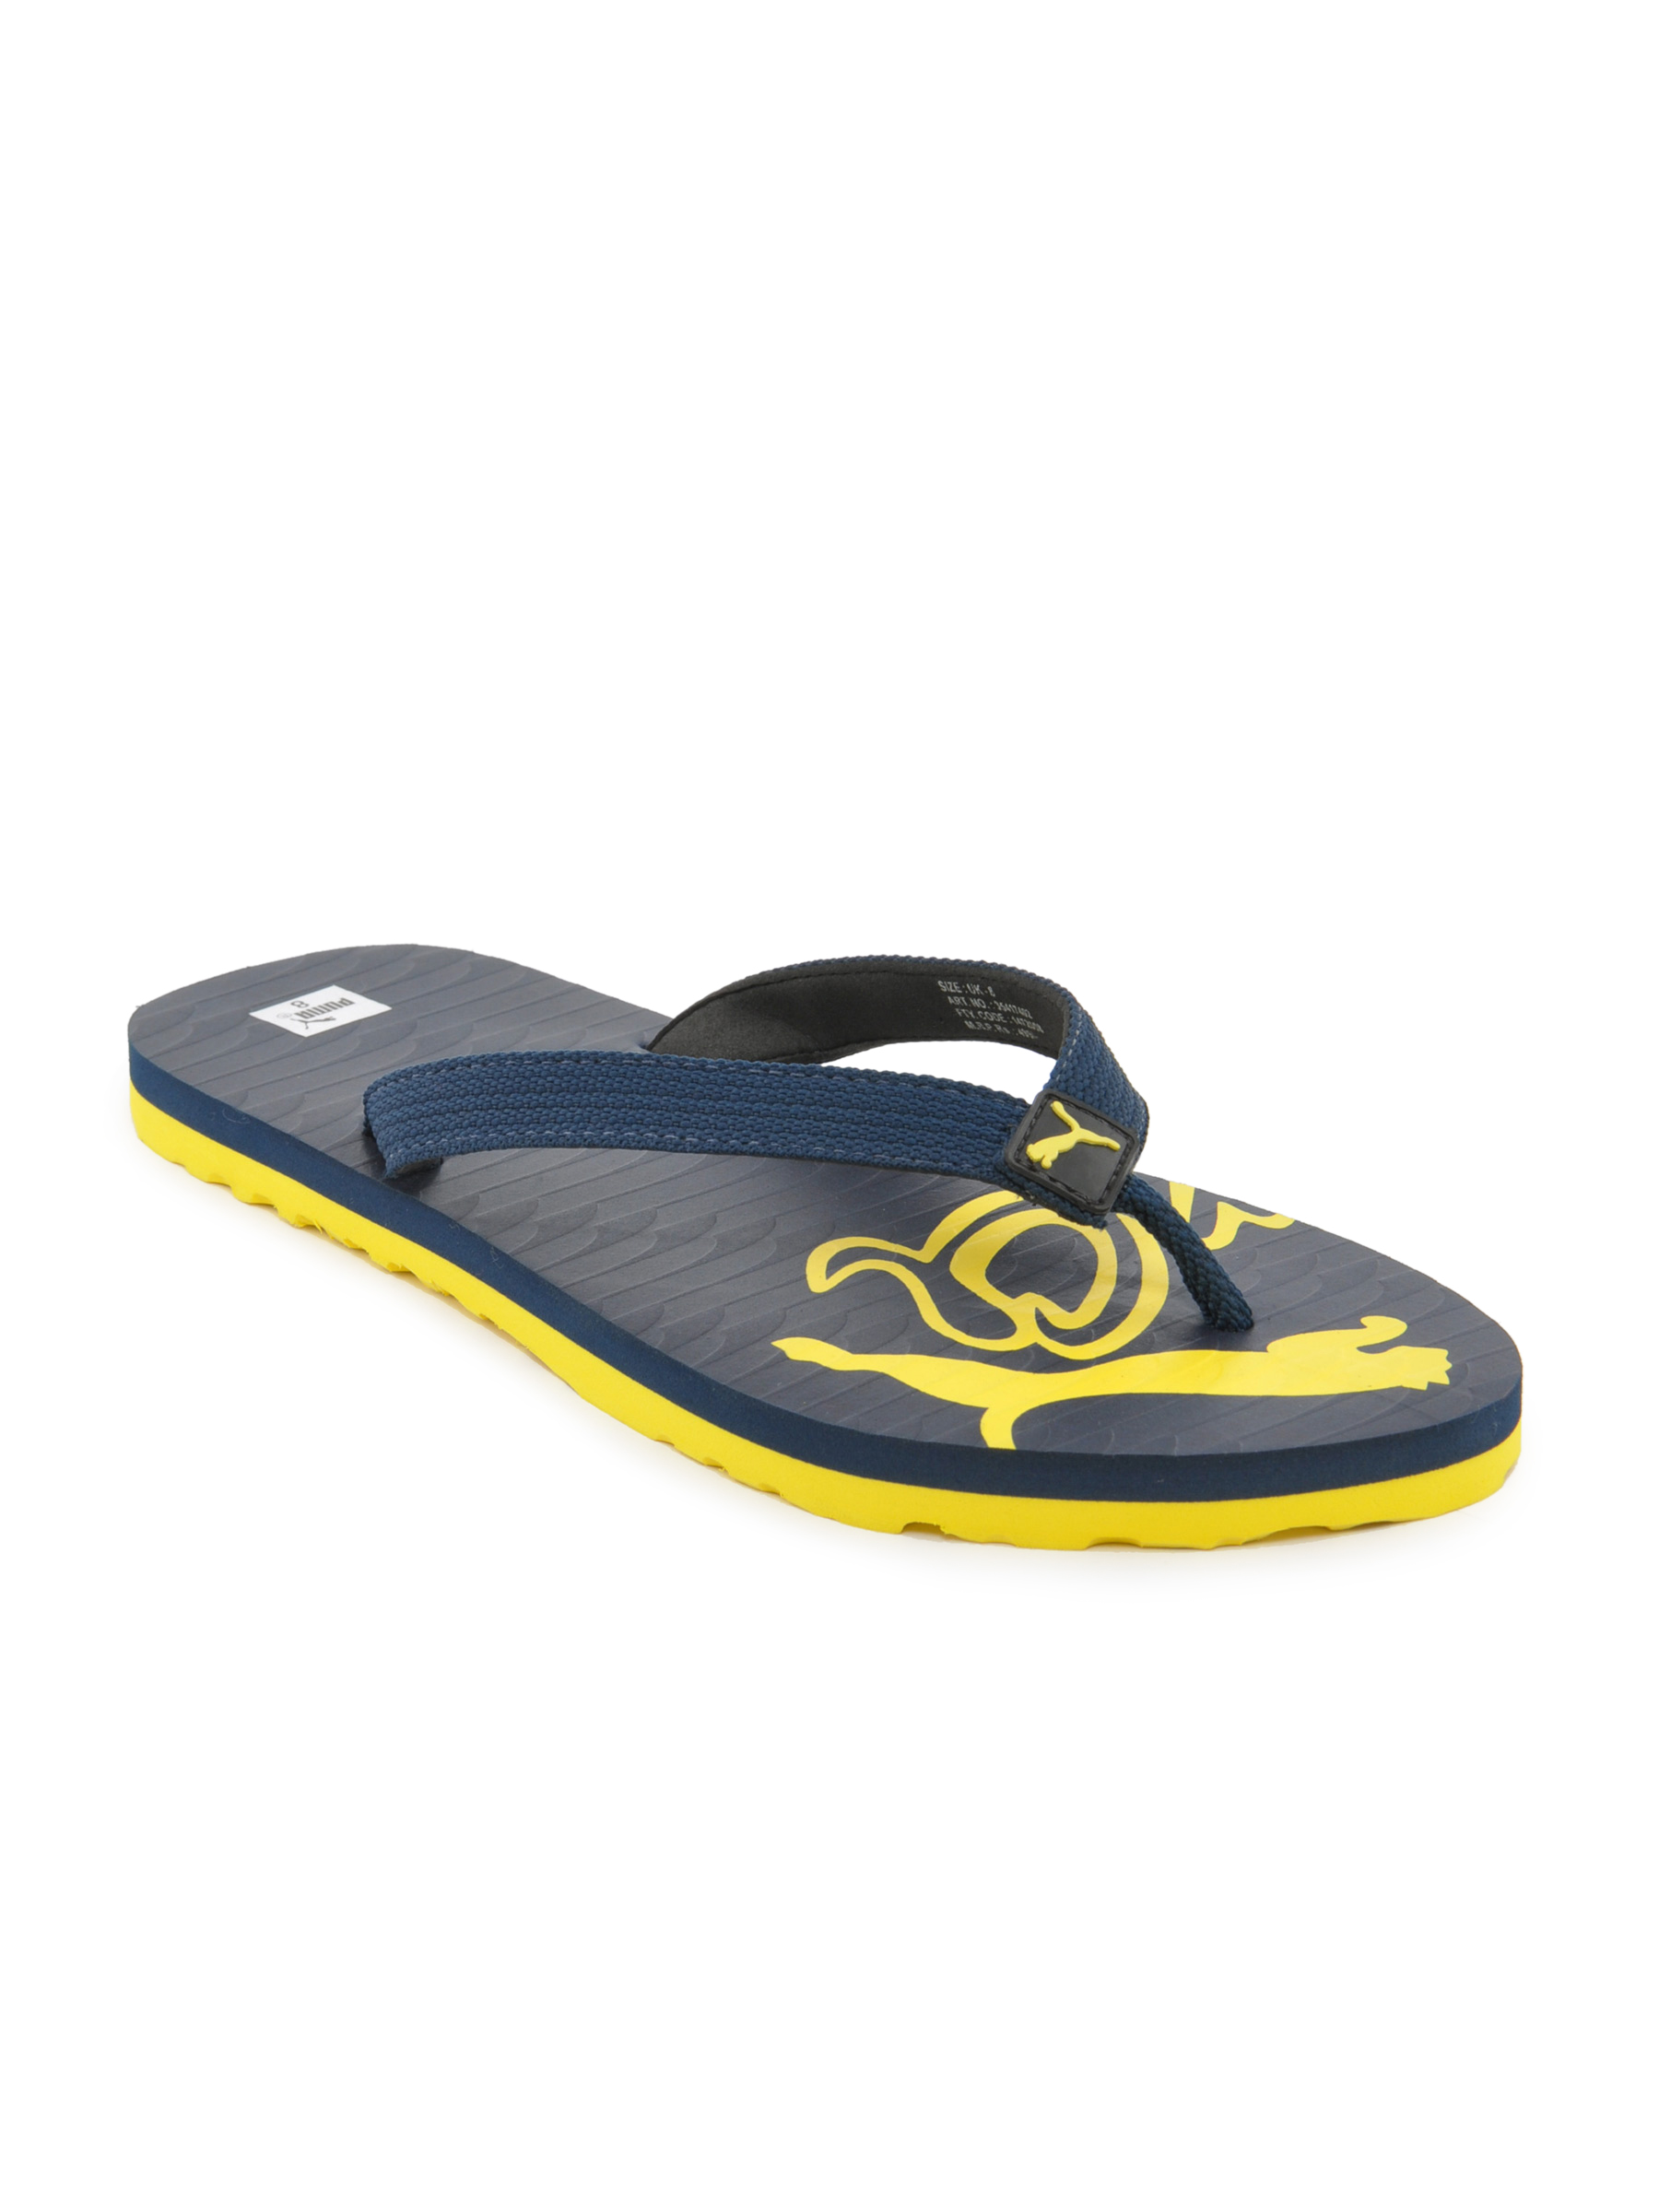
Puma Men MM III Navy Blue Slipper
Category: Footwear / Sandal / Sandals
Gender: Men
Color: Navy Blue
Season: Summer 2012
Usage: Casual